Ganesh Jayanti

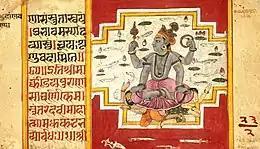
Vishnu fighting Madhu-Kaitabh

On Ganesh Jayanti, devotees flock to the Moreshwar temple in Morgaon, Pune district, Maharashtra – in large numbers. The temple is starting and ending point of a pilgrimage of eight revered Ganesha temples called Ashtavinayaka. Legend has it that Ganesha killed demon Kamlasur at this place, riding a peacock (in Sanskrit, a "mayura", in Marathi – "mora") and thus is known as Mayureshwar or Moreshwar ("Lord of the peacock"). Another temple on the Ashtavinayak circuit is the Siddhivinayaka temple at Siddhatek, Ahmednagar district, Maharashtra. Large crowds visit the temple on the occasion of Ganesh Jayanti. This ancient temple located on the eastern bank of the Bhima River – has an idol of Ganesha, seated in a crossed leg posture flanked by his consort Siddhi. The Ganesha image is adorned with saffron paste and has its trunk turned to the right, which is considered a rare depiction. Thus, it is held in deep reverence and a strict set of religious vows are observed to please the deity. Devotees take a pradakhsina (circumambulation) of the hill seven times in the rough hilly terrain to seek favour of Ganesha. Legend states that god Vishnu invoked the blessings of Ganesha at this venue before killing the demons Madhu-Kaitabh to put an end to their depredations.